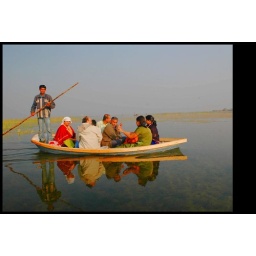
mirror image of group enjoying boatride at nal-sarovar lake at ahmmedabad in gujarat,india